Kochan

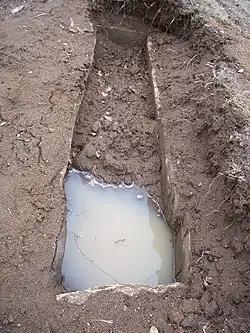
An ancient grave excavated by treasure hunters near Kochan.

As of 1873 Kochan ("Kotchen") had male population of 280 Pomaks and 100 houses. According to Stephan Verkovic at the end of the 19th century, the village had a male population of 312 Pomaks and 100 houses. In his statistic Vasil Kanchov mentions that in 1900 Kochan ("Кочен") is a Pomak village with 773 inhabitants (Bulgarian Muslims) in total.